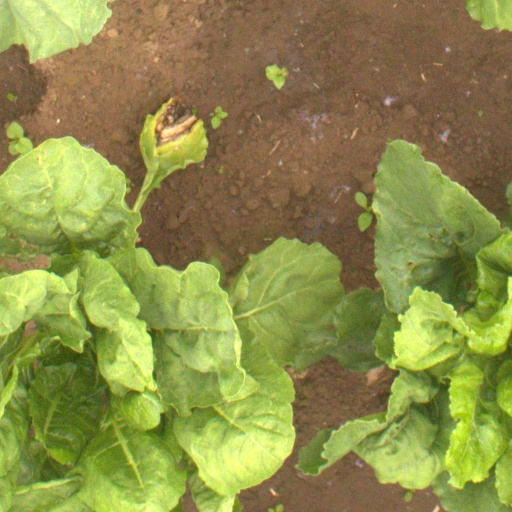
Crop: sugar beet